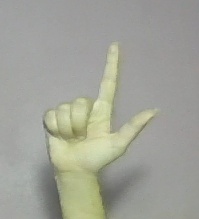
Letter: laam